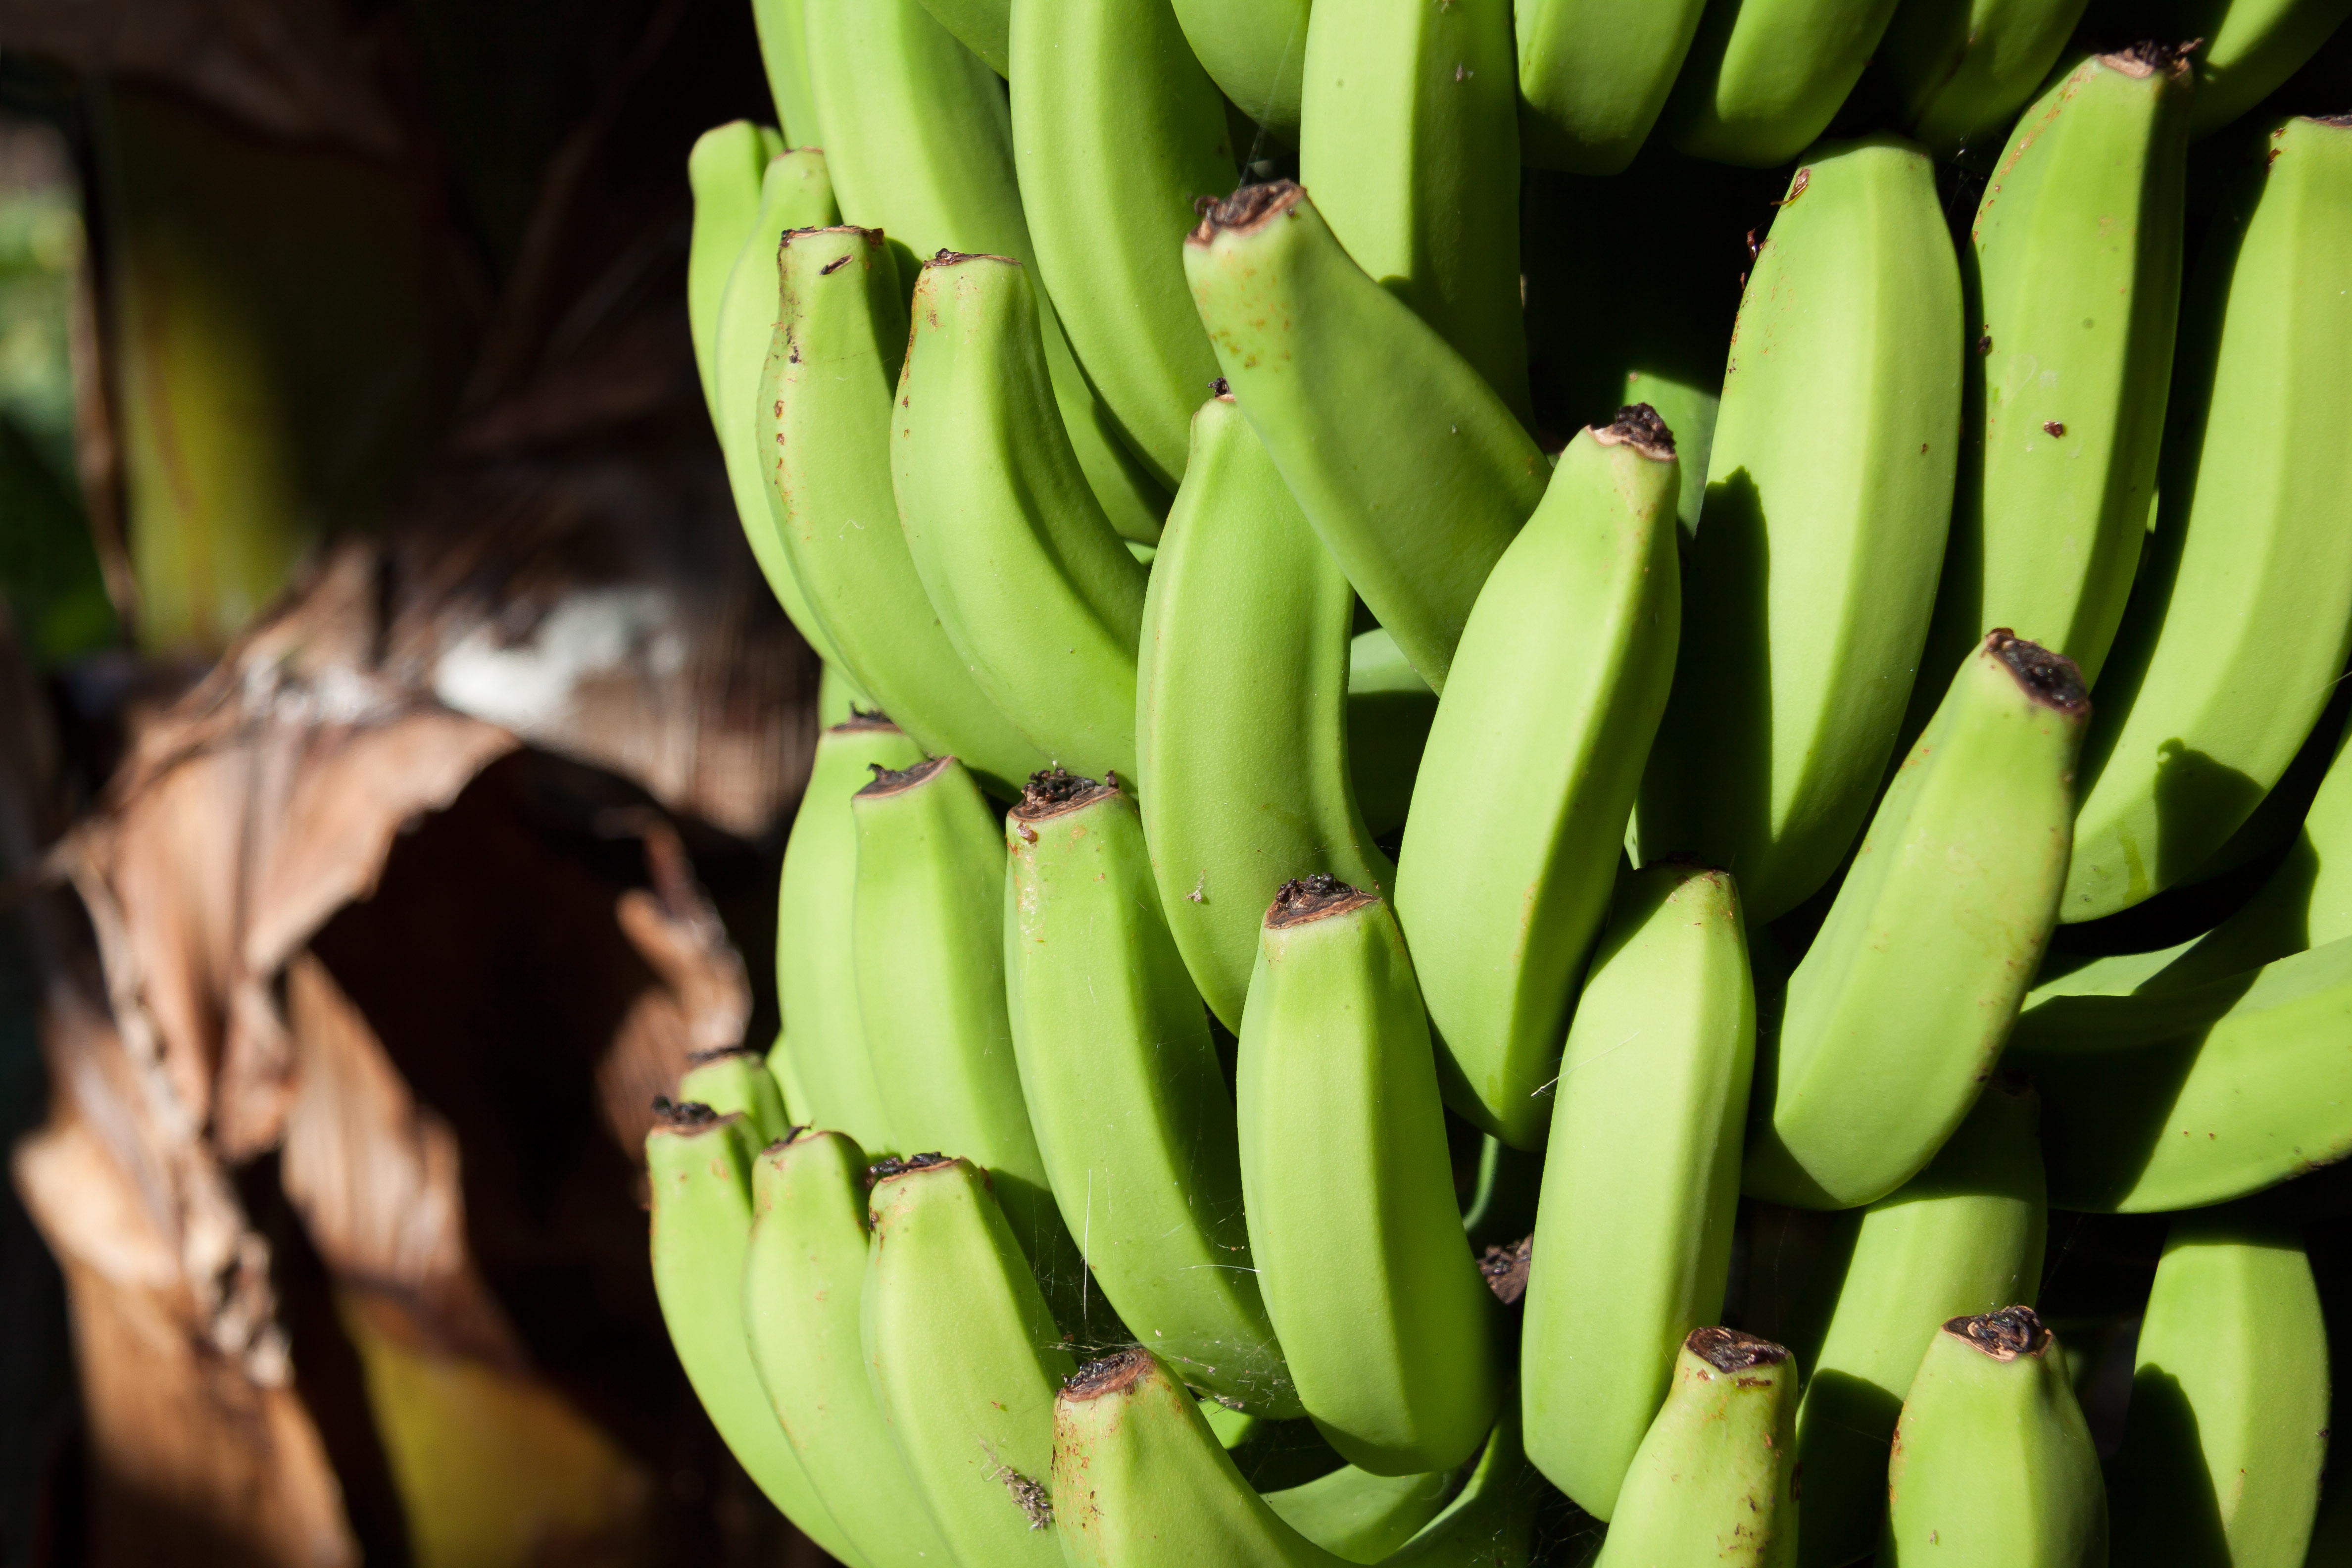
nature, plant, leaf, flower, food, green, produce, botany, banana, eat, flora, bananas, plantation, exotic, musa, infructescence, flowering plant, genus, plant stem, land plant, arecales, banana family, musaceae, dessert banana